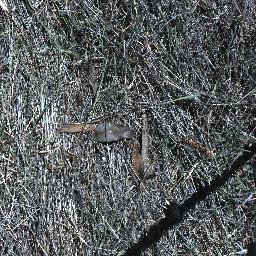
Label: negative